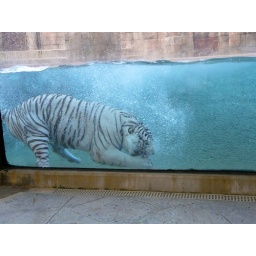
White Bengal Tiger eating under water